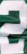
Number: 2